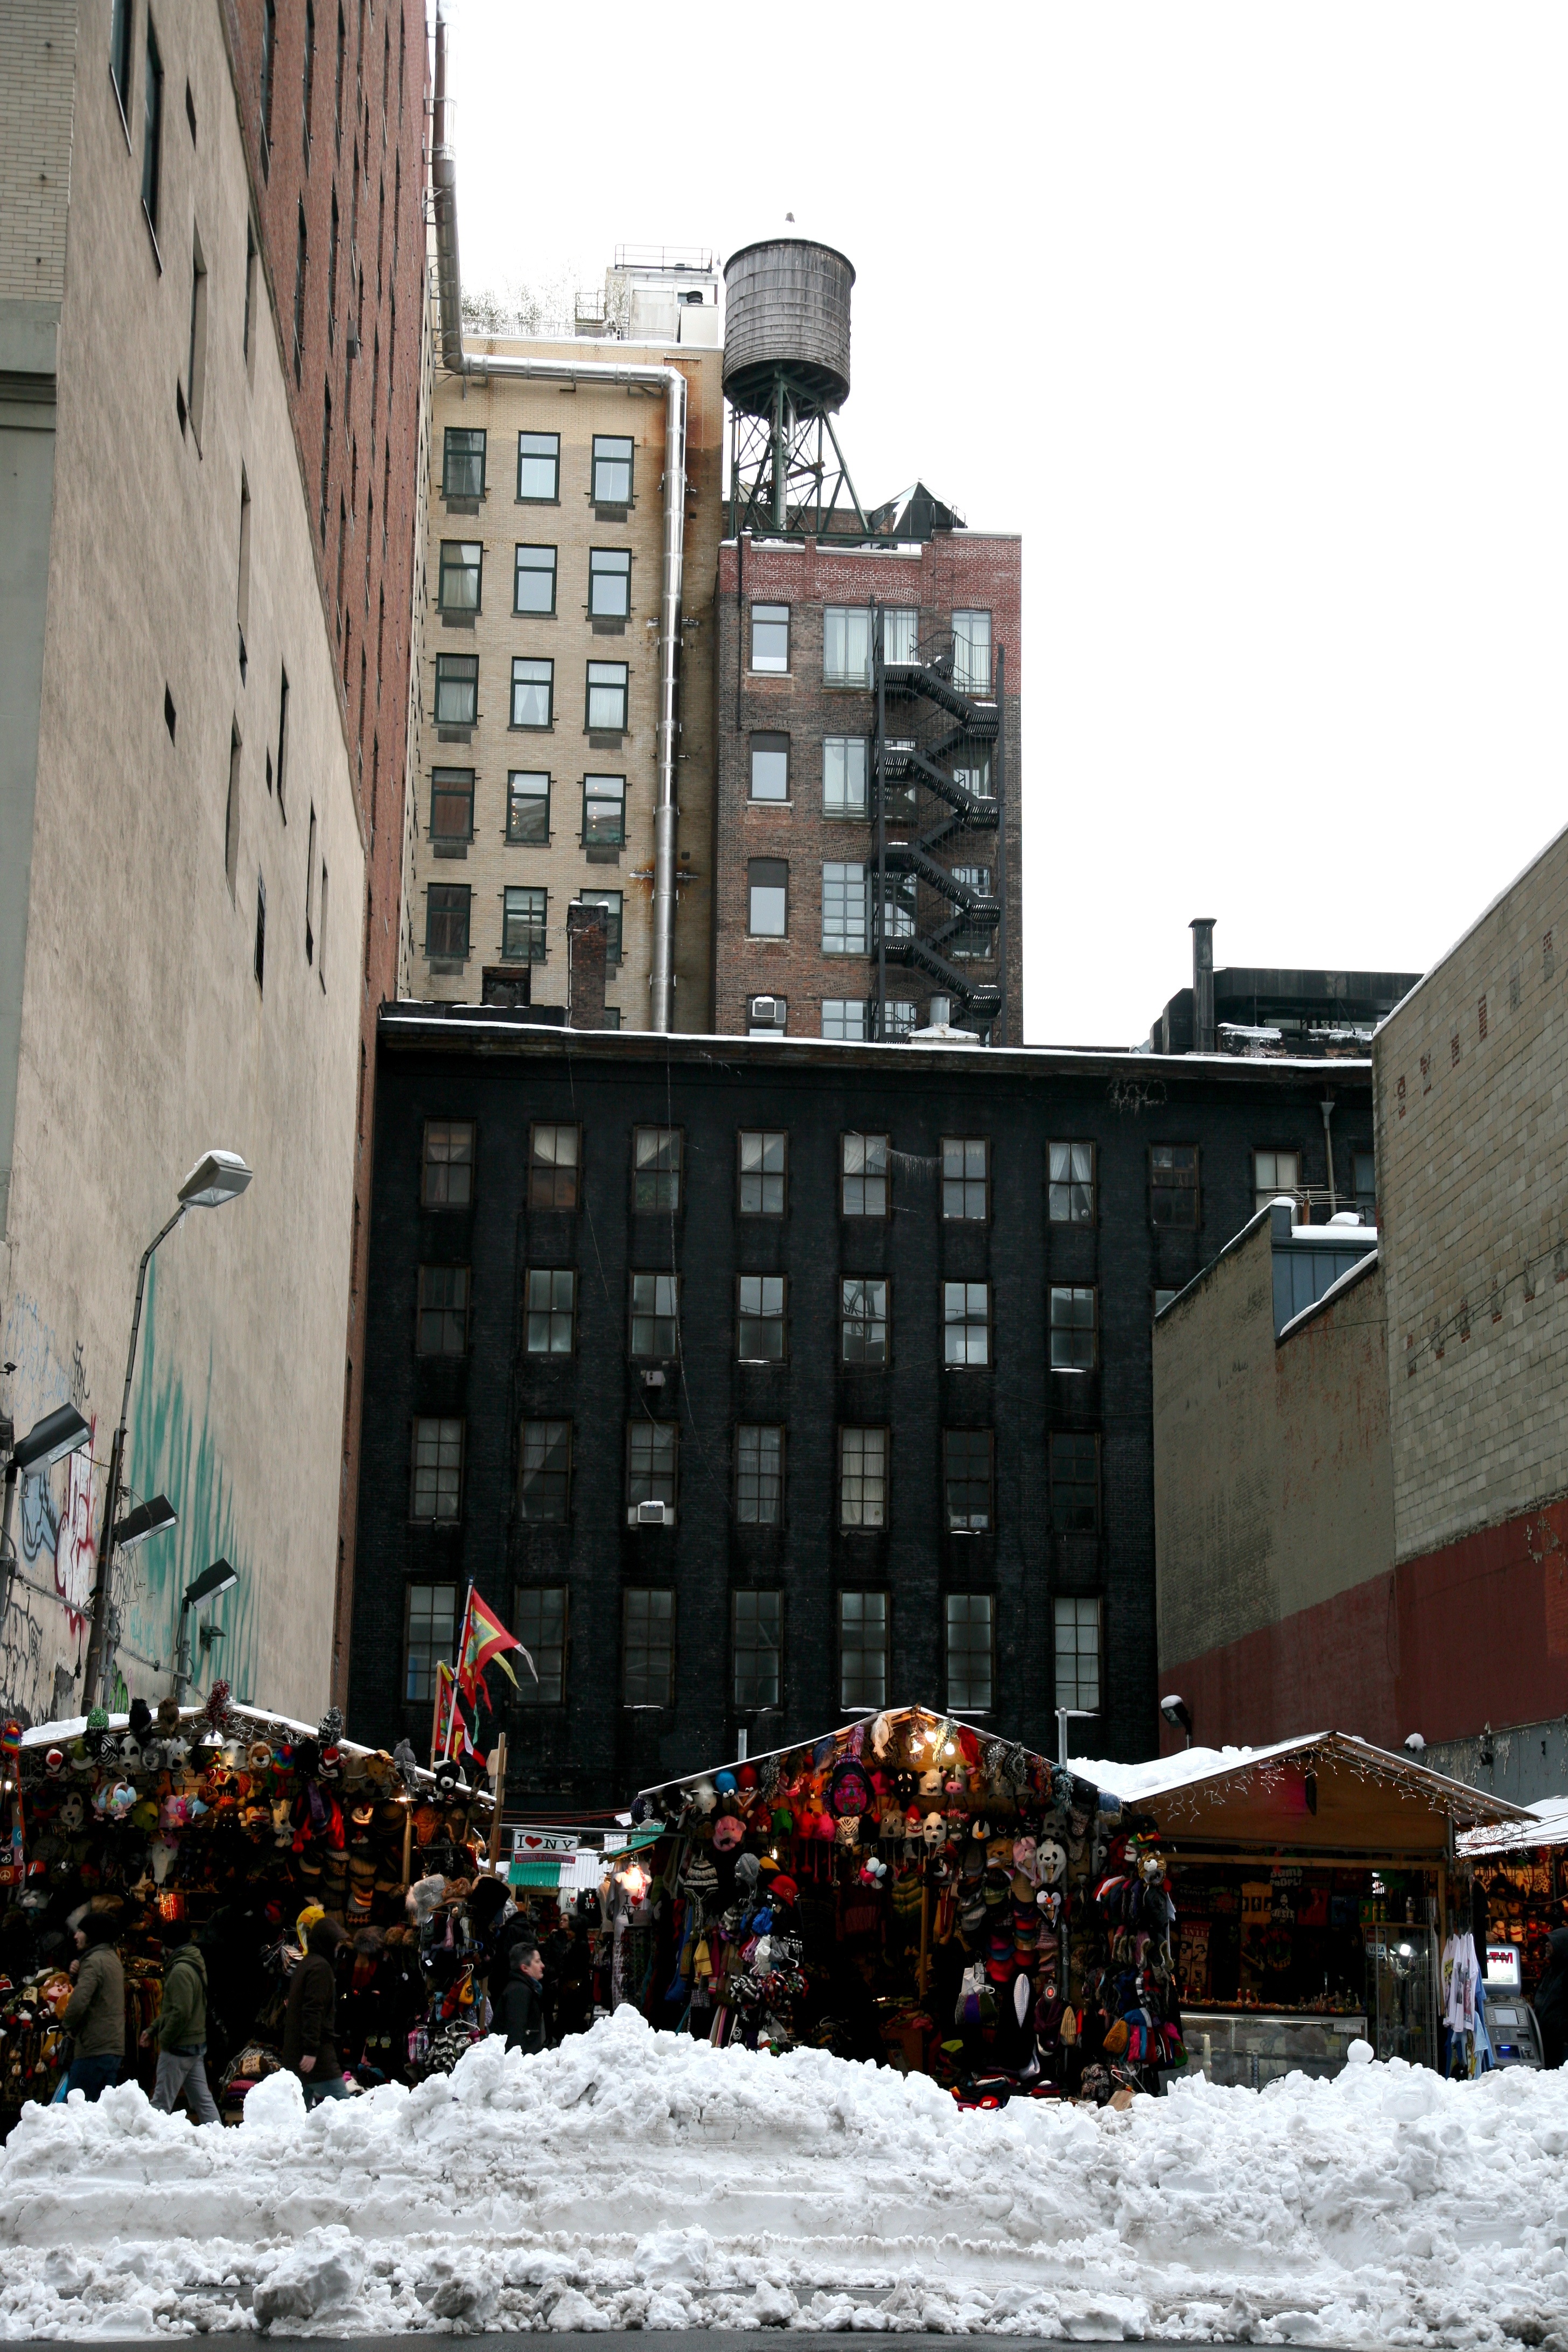
snow, winter, street, city, manhattan, downtown, nyc, weather, season, avenue, newyork, newyorkcity, ny, eastvillage, broadway, broadwayavenue, human settlement